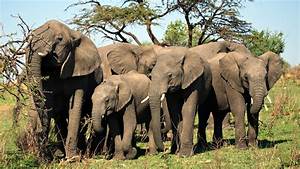
Label: elephant